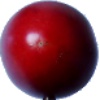
Label: Tamarillo 1